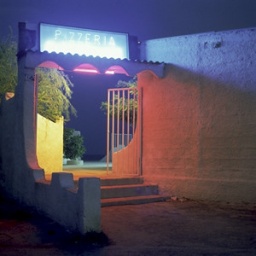
Entrance to pizza restaurant on beach at night in Italy